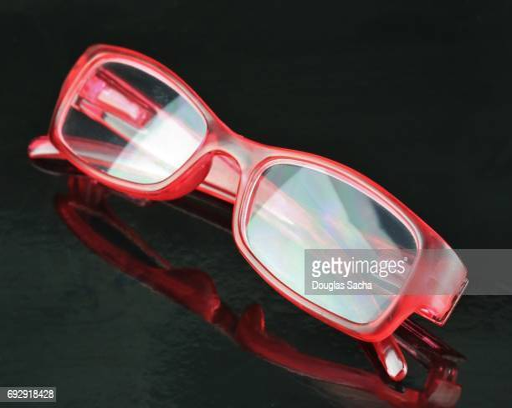
reading glasses on a black background